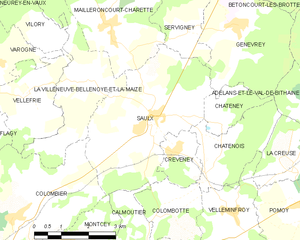
Carte des communes françaises
Saulx est une commune française, située dans le département de la Haute-Saône en région Bourgogne-Franche-Comté. Elle est le siège de la communauté de communes du Triangle Vert.